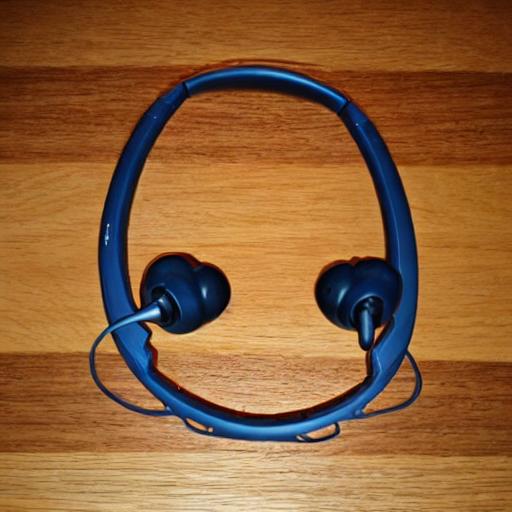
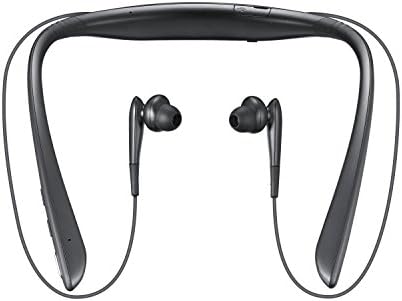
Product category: headphones
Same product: no